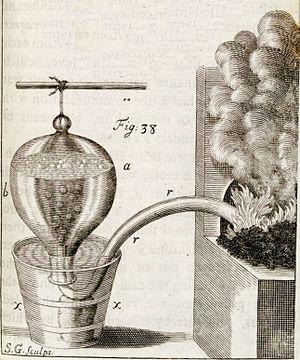
Un montage pour le recueil de gaz, aussi souvent appelé montage par déplacement d'eau et parfois, plus simplement, cuve à eau, est un dispositif de laboratoire destiné à piéger un gaz pour l'isoler et, éventuellement, mesurer facilement son volume.
Joseph Priestley est né le 13 mars 1733 à Birstall, dans le West Yorkshire, et mort le 6 février 1804 à Northumberland, en Pennsylvanie, est un théologien, pasteur dissident, philosophe naturel, pédagogue et théoricien de la politique anglais qui publia plus de cent cinquante ouvrages. Connu pour ses travaux de chimiste et de physicien, on lui attribue généralement la découverte de l'oxygène qu'il a isolé dans son état gazeux. C'est en 1774 que Priestley produisit pour la première fois de l'oxygène. Cependant, en tant que partisan de la théorie phlogistique, il nomma ce nouveau gaz « air déphlogistiqué », et ne se rendit pas compte de l'importance de sa découverte. Carl Wilhelm Scheele, lui aussi partisan du phlogistique, revendiqua la découverte de l'« oxygène », mais il devait revenir au chimiste français Antoine Lavoisier, père de la chimie moderne et démystificateur de la théorie du phlogistique, d’identifier le nouveau gaz par son poids spécifique et de donner à l'oxygène son nom.